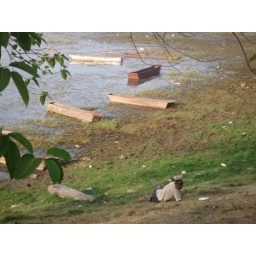
This is a picture by the lake. These small wooden boats are made for fishing by the Bhopal locals.